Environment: lab
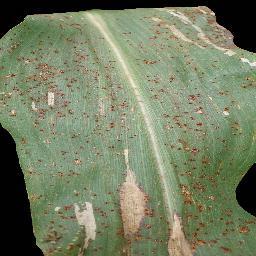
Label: common_rust